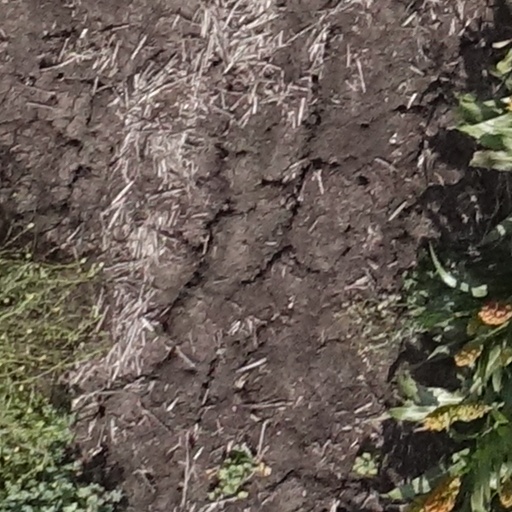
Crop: sorghum